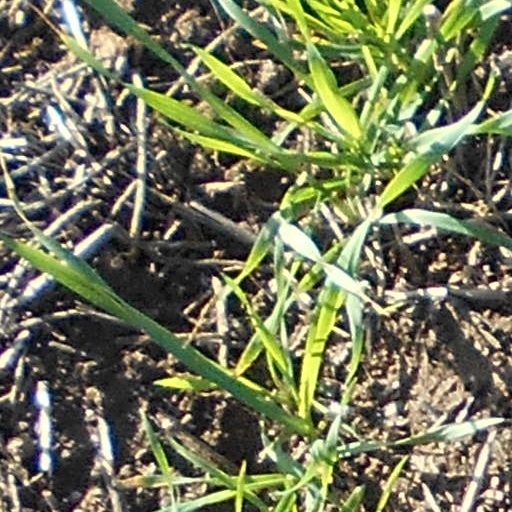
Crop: wheat